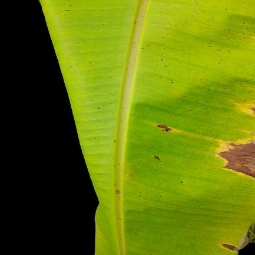
Label: Potassium